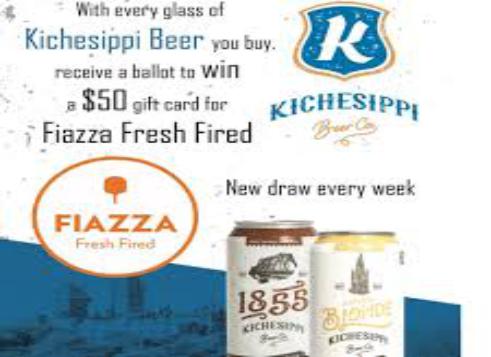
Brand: kichesippi-1
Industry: Food